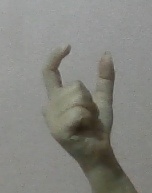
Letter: nun